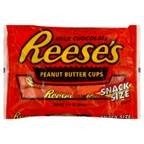
Item Name: Reese's Peanut Butter Cups, Snack Size, 10.5-Ounce Packages (Pack of 24)
Bullet Point 1: Perfect for everyday snacking
Bullet Point 2: Made with Hershey’s milk chocolate and Reese’s peanut butter
Bullet Point 3: Deliciously sweet-and-salty flavor combination
Bullet Point 4: A gluten-free and kosher candy
Bullet Point 5: Includes 24 packages of Reese’s Peanut Butter Cups Snack Size Bars (10.5-Ounce packages)
Product Description: Grocery
Value: 10.5
Unit: Ounce

Price: 173.96